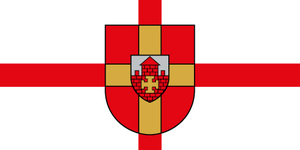
Krustpils est un novads de Lettonie, situé dans la région de Latgale. En 2009, sa population est de 6 827 habitants.